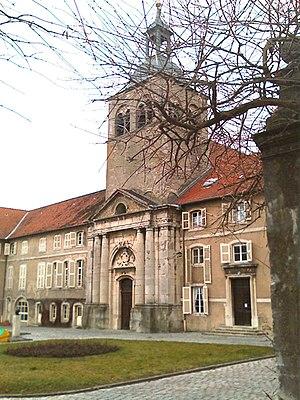
Le prieuré de Flavigny-sur-Moselle est un prieuré dont l'origine remonte au Xᵉ siècle, situé à Flavigny-sur-Moselle en Lorraine.
Cet article recense les monuments historiques du département de Meurthe-et-Moselle, en France.